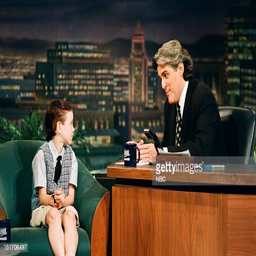
actor during an interview with comedian